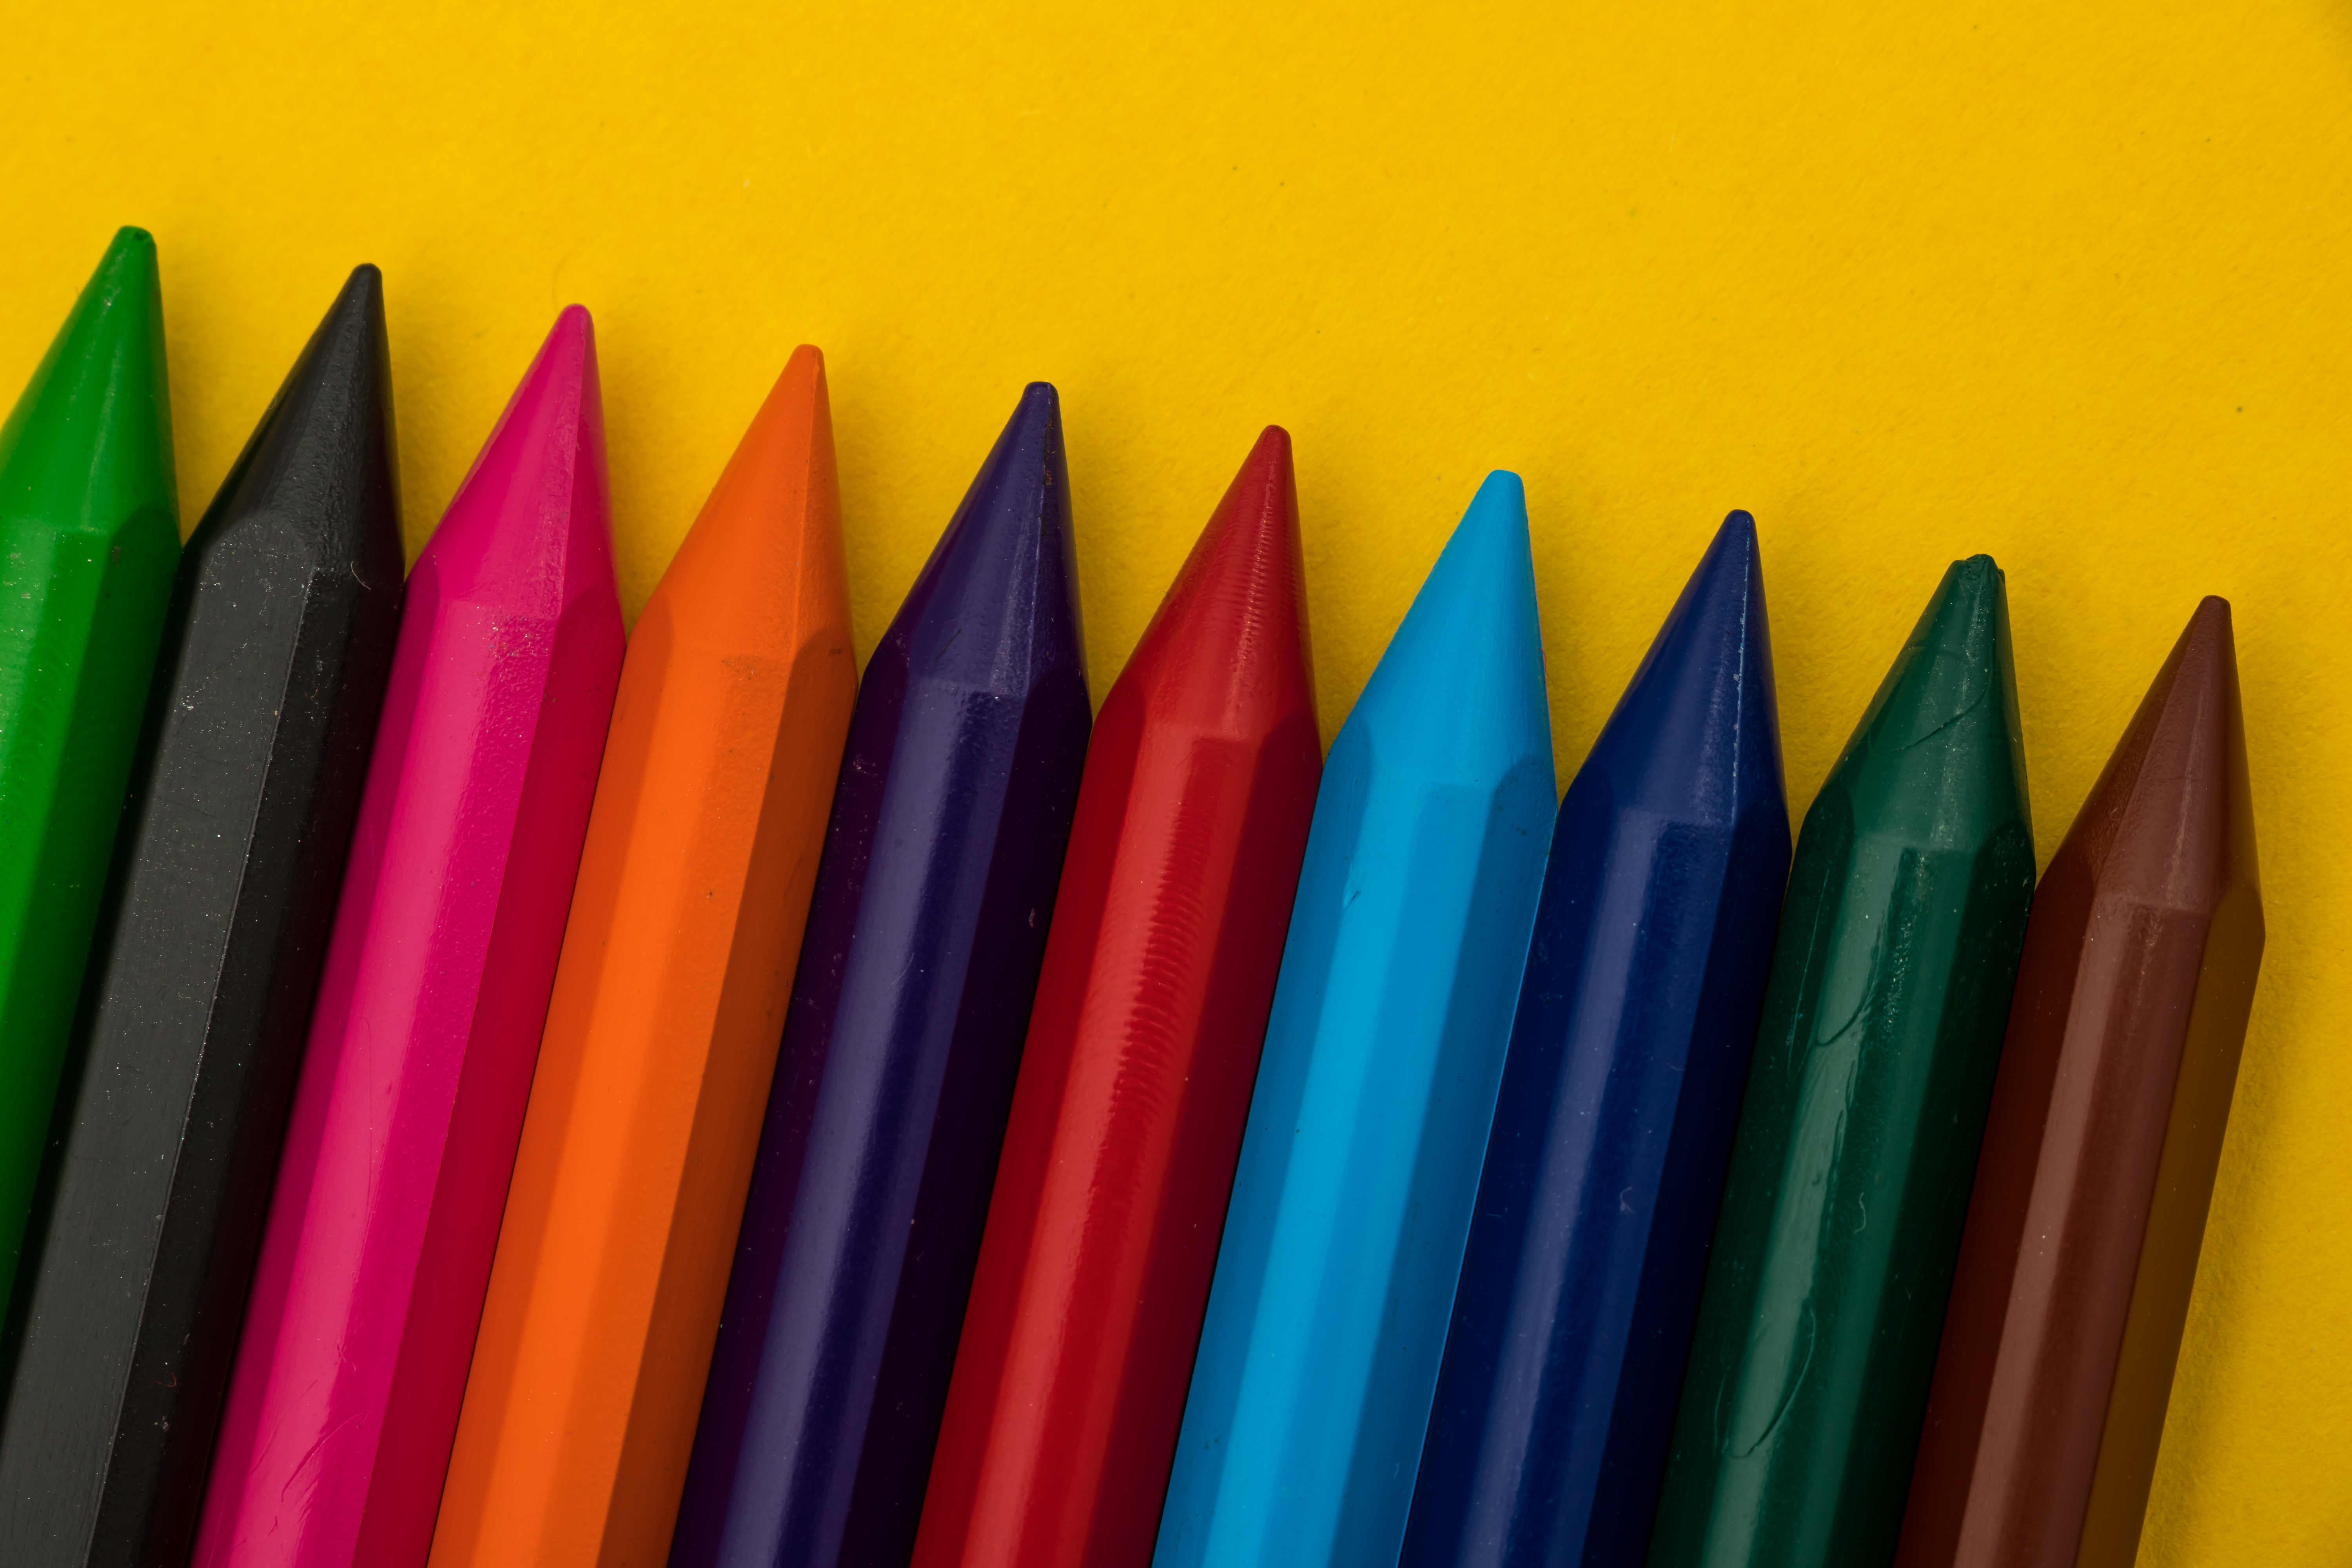
abc, alphabet, art, artist, background, bright, chalk, child, childhood, color, colorful, coloring, colors, colour, colours, craft, crafts, crayon, crayons, creative, creativity, design, draw, drawing, education, educaton, graphics, group, kid, kindergarten, learn, multicolored, multicoloured, nobody, object, objects, paint, pastel, pastels, preschool, school, wax, blue, red, yellow, pencil, product, writing implement, office supplies, triangle, angle, plastic, pen